John Evan

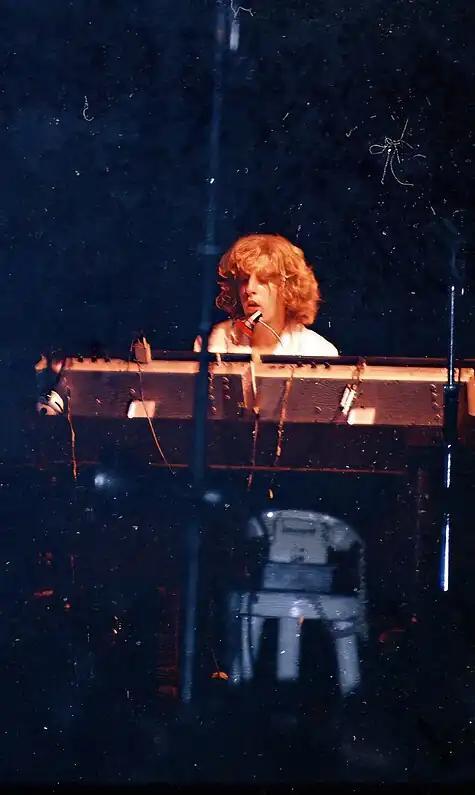
John Evan in concert with Jethro Tull in 1973

John Evan (born John Spencer Evans; born 28 March 1948, in Derby, Derbyshire) is a British musician and composer. He is best known as the keyboardist for Jethro Tull from April 1970 to June 1980.